Jiri Evenhuis

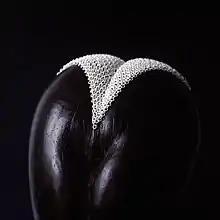
3d printed ring fabric sample displayed on a Coco de Mer.

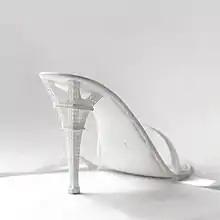
3D-printed stilettos for Paris exhibition 2005

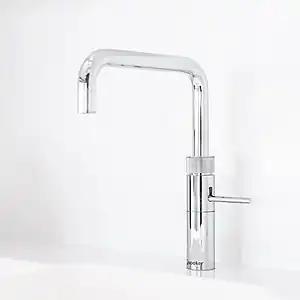
Quooker Fusion Square 2011

Evenhuis was born in Amsterdam but spent part of his youth growing up in Los Angeles. In 1980, he returned to Amsterdam where he later attended the Gerrit Rietveld Academy and graduated in 2000. He moved to Singapore in 2014.